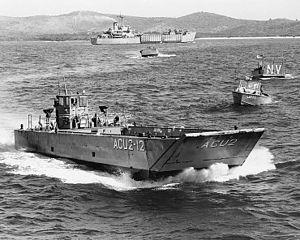
Le Landing Craft Mechanized ou Landing Craft Mechanical est un engin de débarquement conçu pour transporter des véhicules. Ces matériels prirent de l'importance durant la seconde guerre mondiale où ils furent utilisés pour débarquer les troupes et les chars lors des assauts amphibies alliés.